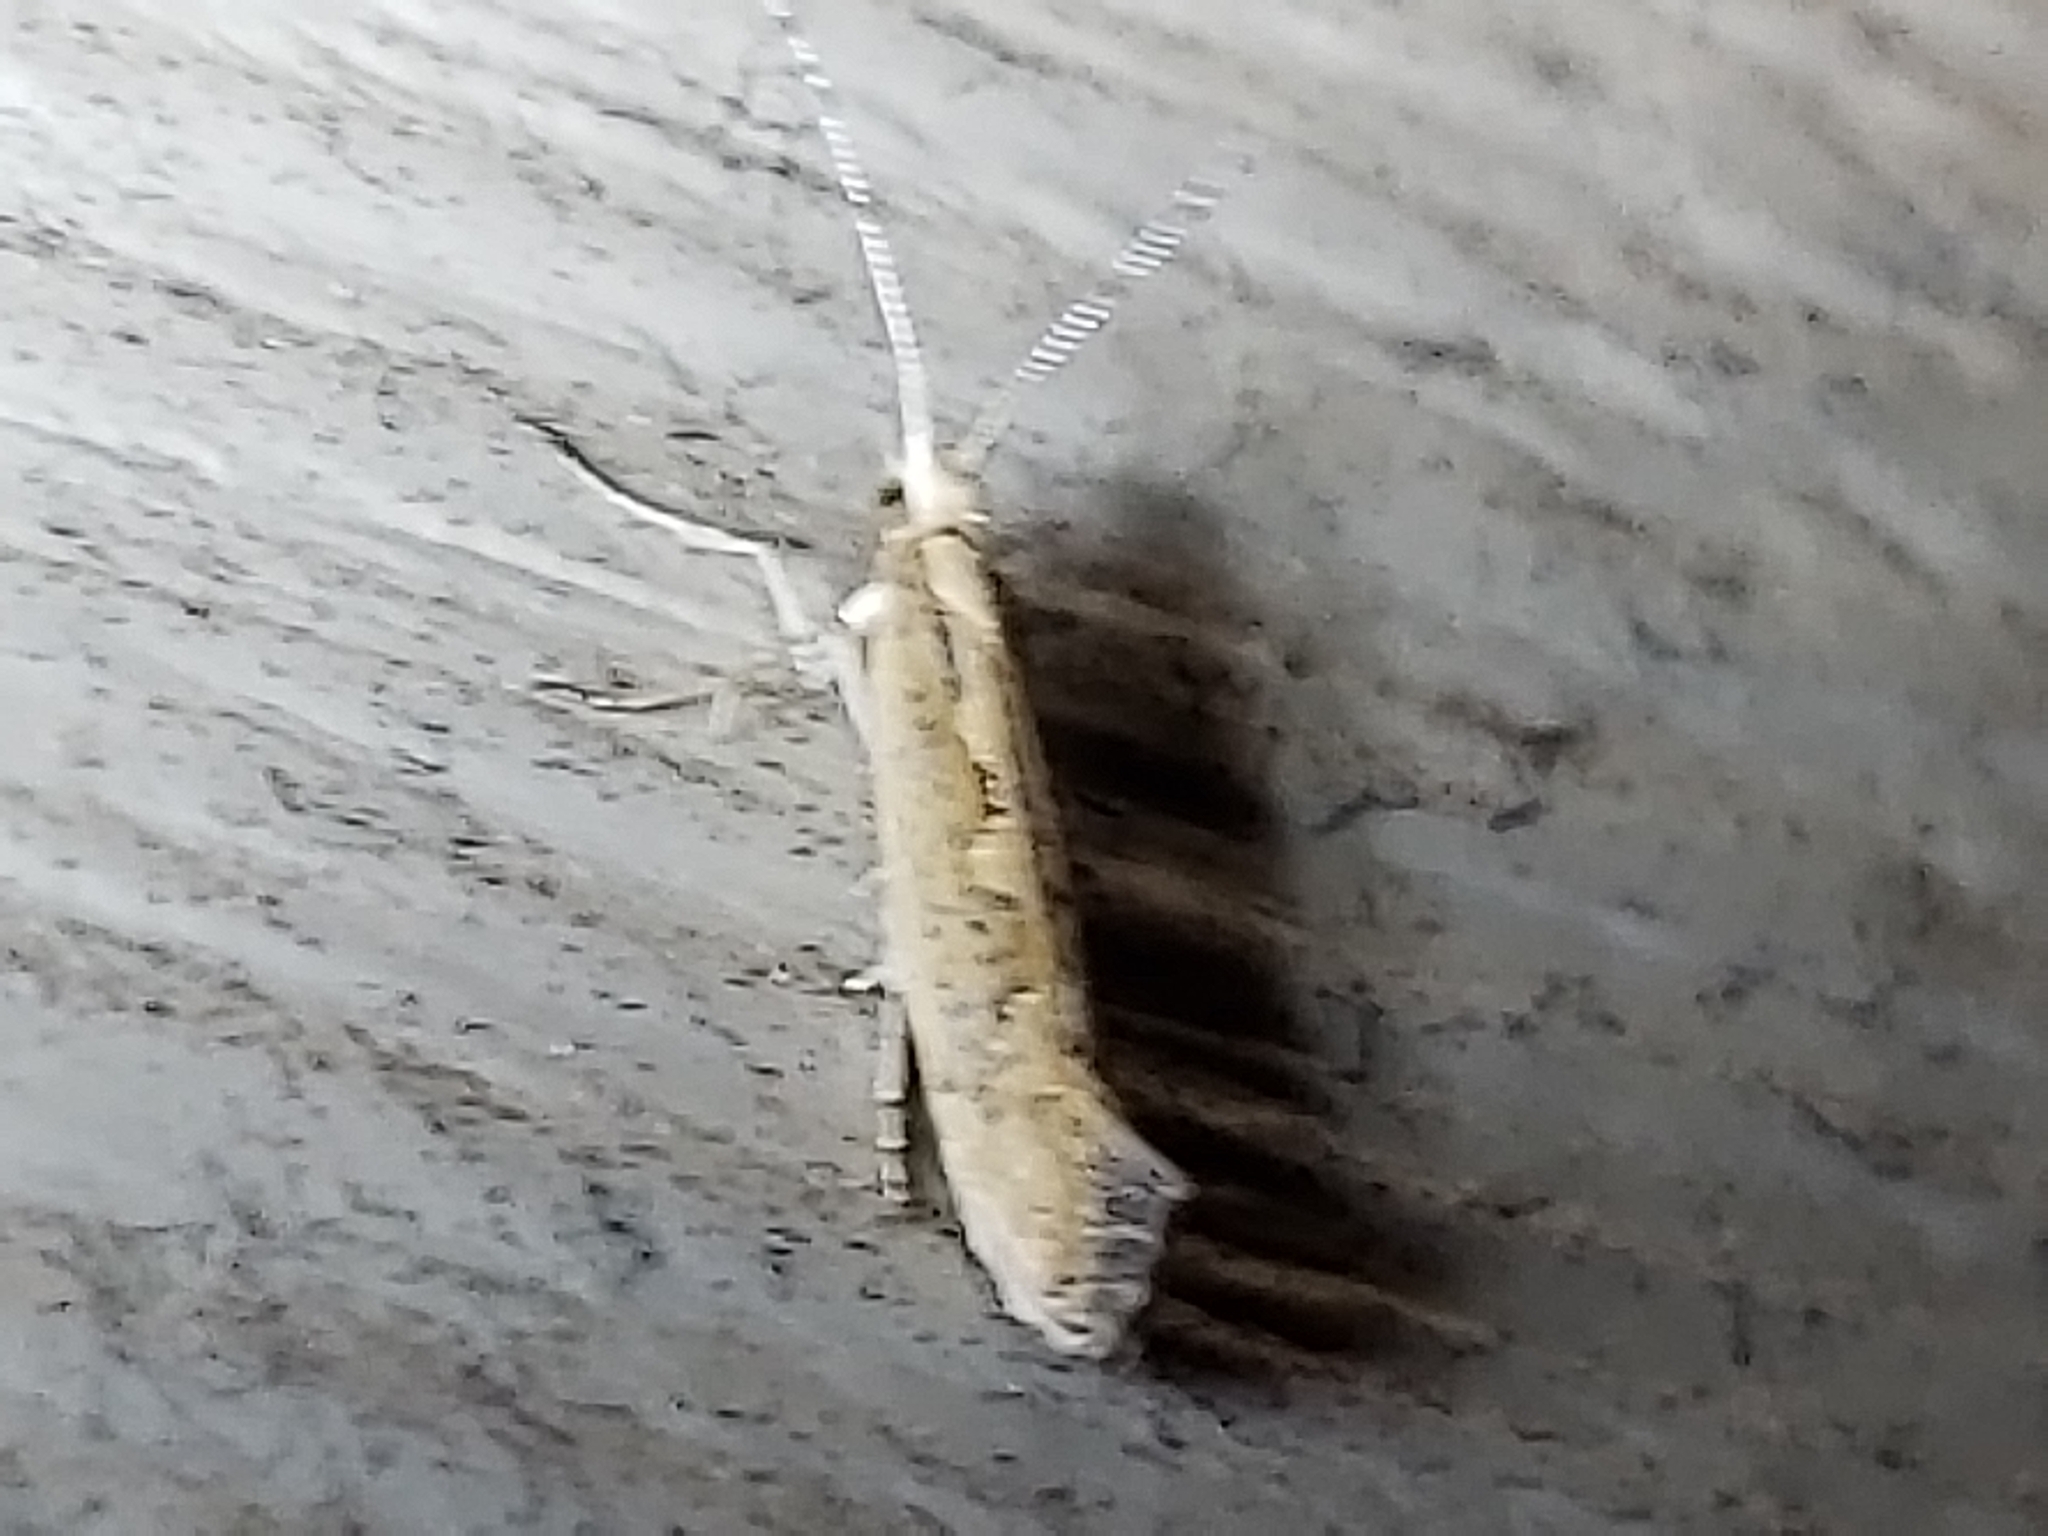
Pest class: diamondback_moth